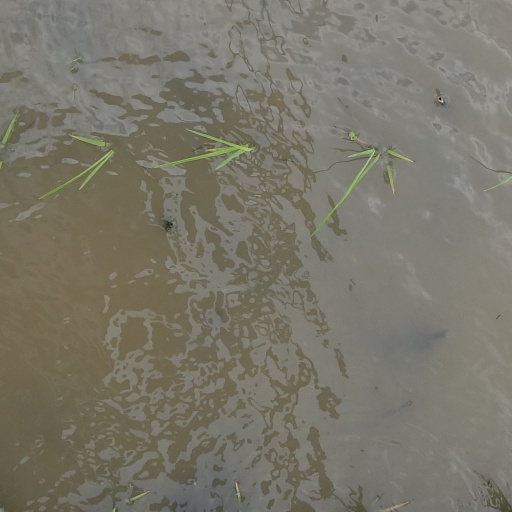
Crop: rice